Direct marketing

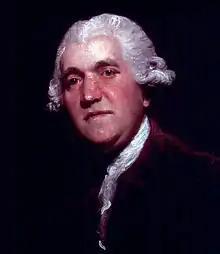
18th century English entrepreneur and potter Josiah Wedgwood developed modern marketing techniques and was an early advocate of direct mail.

Meeting the demands of the consumer revolution and the growth in wealth of the middle classes helped drive the Industrial Revolution in Britain. Following the Industrial Revolution of the late 18th-century, a growing middle class created new demand for goods and services. Entrepreneurs, including Matthew Boulton and pottery manufacturer Josiah Wedgwood, pioneered many of the marketing strategies used today, including direct marketing.